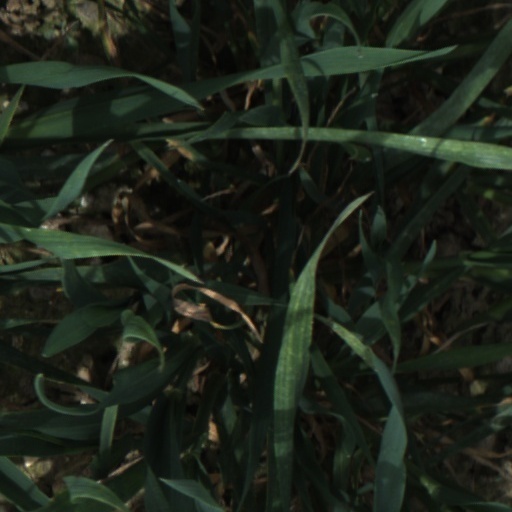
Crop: wheat